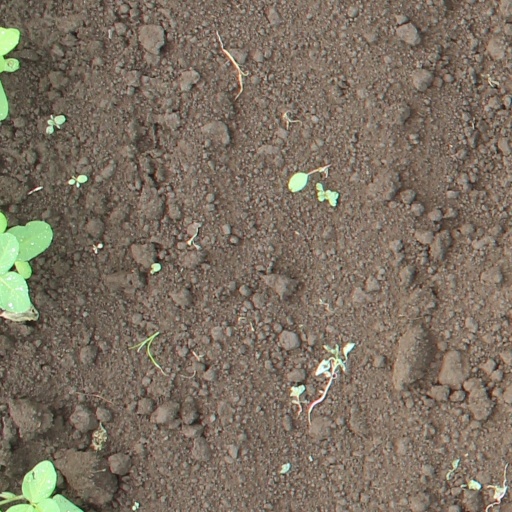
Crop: soybean